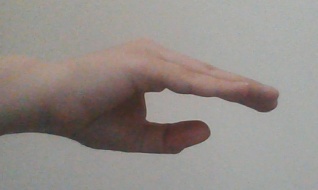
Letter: jeem